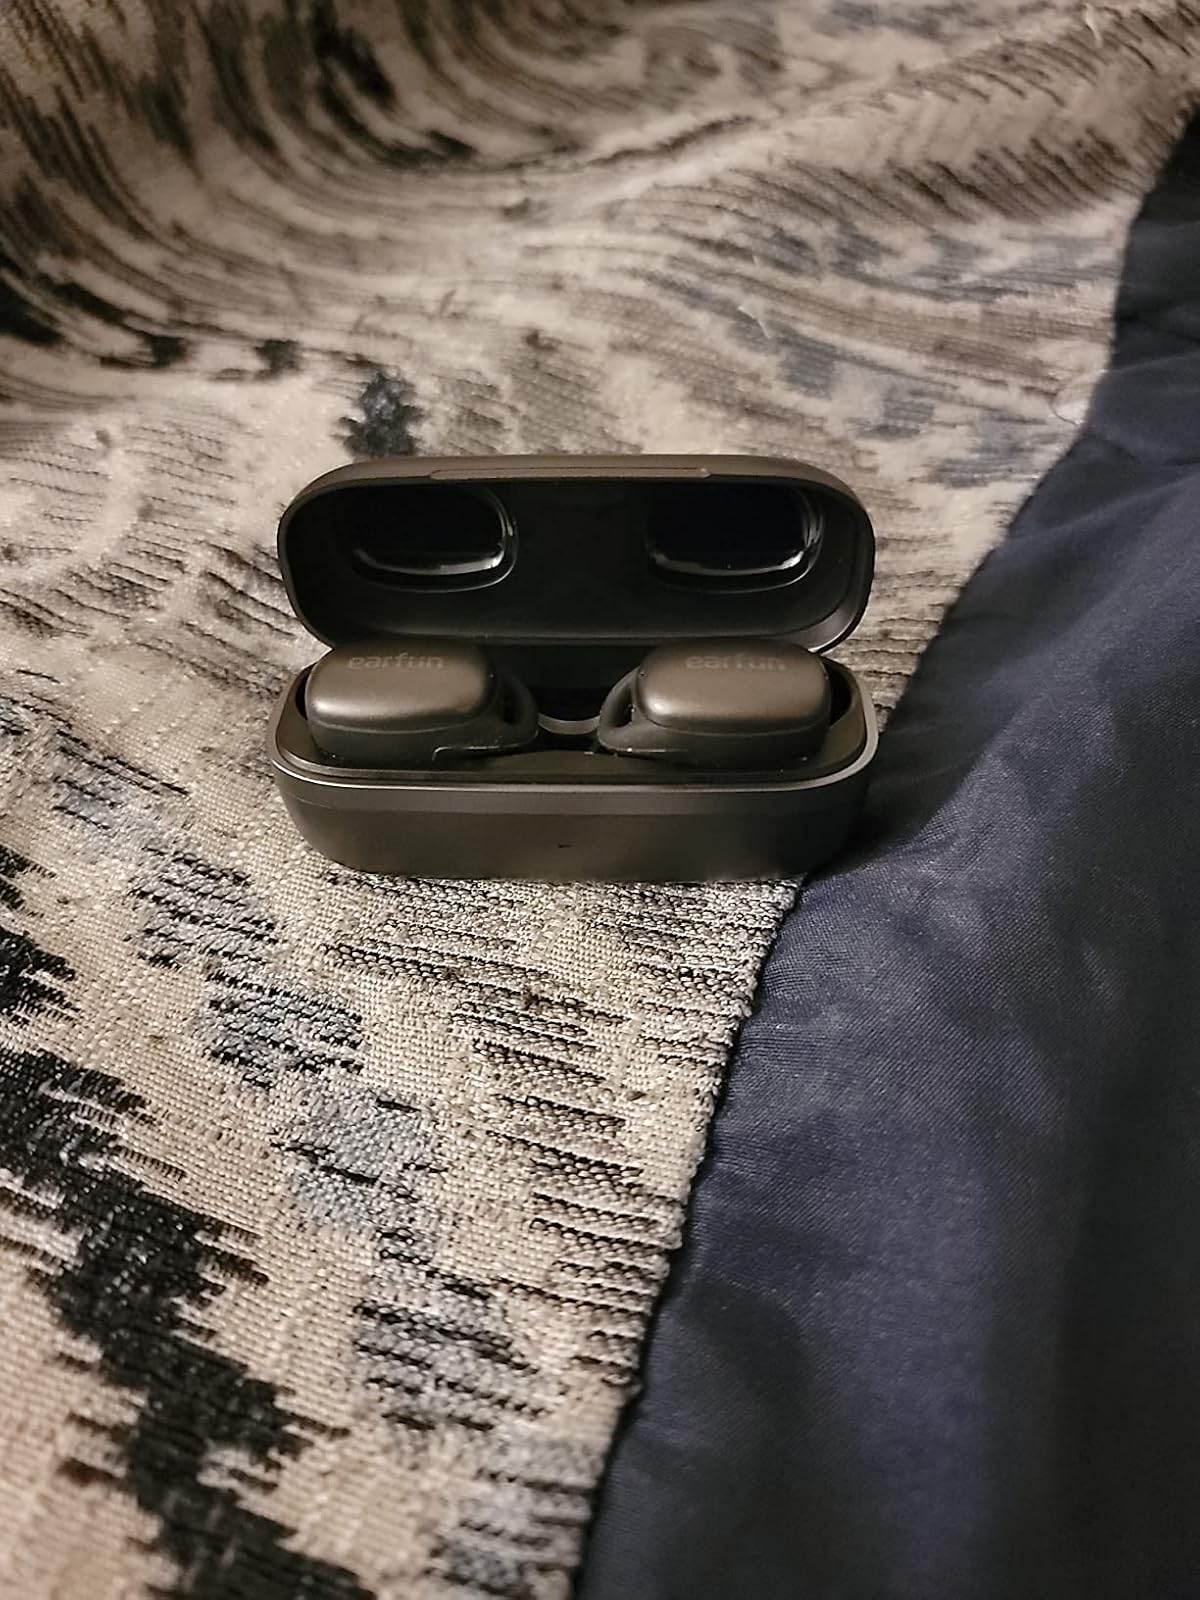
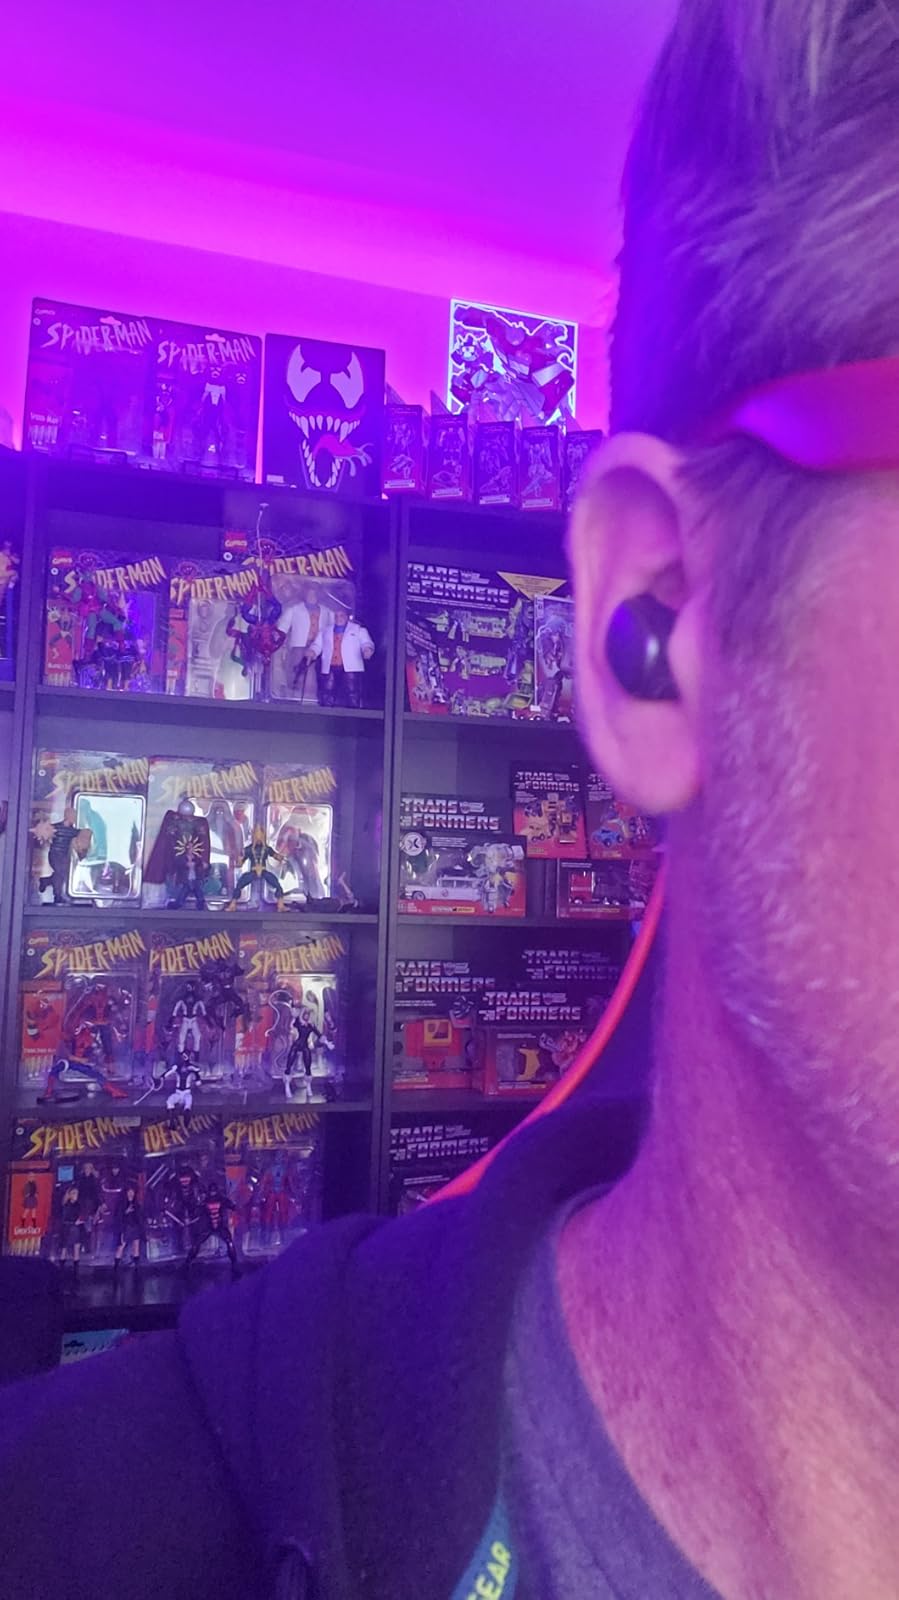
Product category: earbuds
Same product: yes